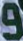
Number: 9